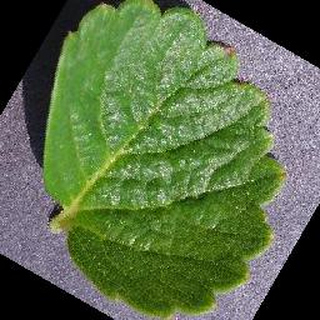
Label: healthy_strawberry